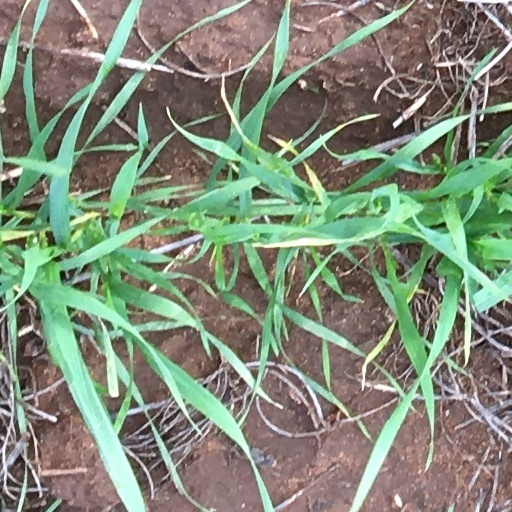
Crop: wheat